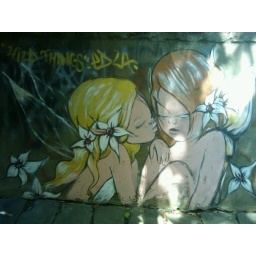
Discovered under a bridge over a storm water drain off Pakington Street in St Kilda. Shot off Android Mobile Phone